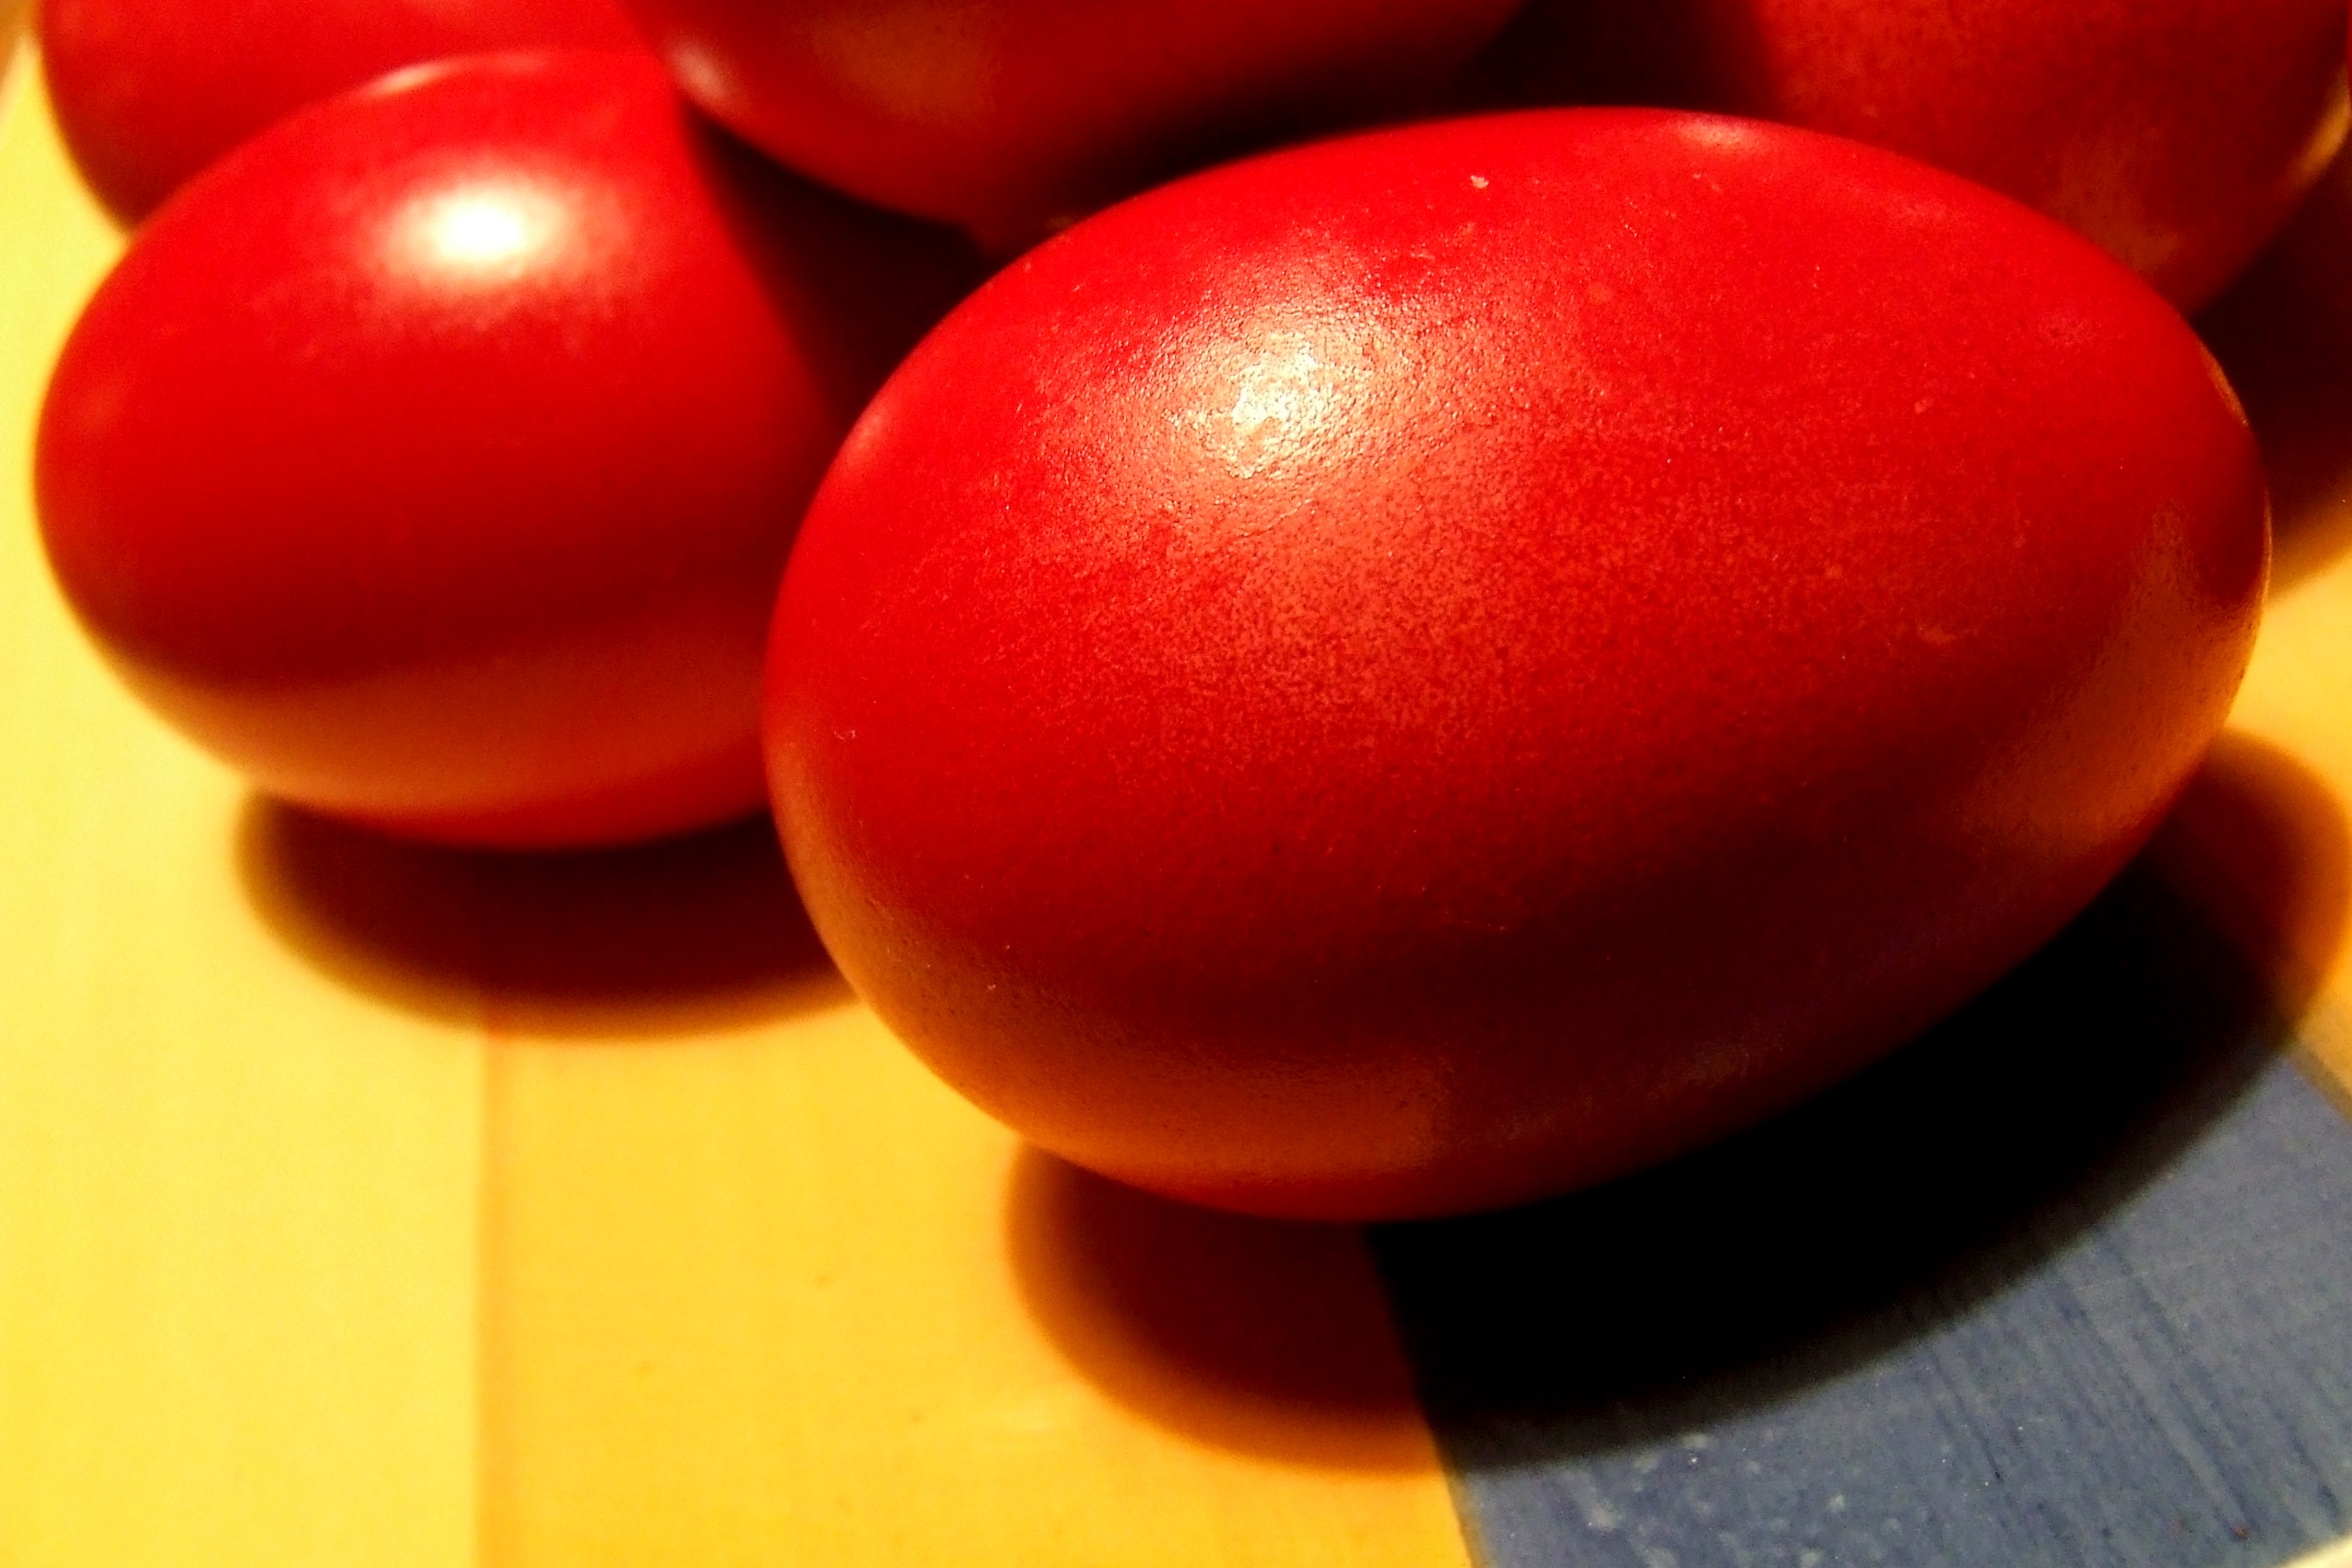
plant, fruit, flower, celebration, food, greek, red, produce, vegetable, holiday, colorful, egg, tomato, dyed, ball, painted, orthodox, easter, tradition, colored, traditional, easter eggs, macro photography, flowering plant, land plant, potato and tomato genus